Samaritans

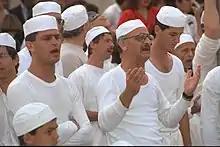
Samaritans celebrating Passover on Mount Gerizim in the West Bank

Relations of Samaritans with Israeli Jews, Muslim and Christian Palestinians in neighboring areas have been mixed. Samaritans living in both Israel and in the West Bank have Israeli citizenship.